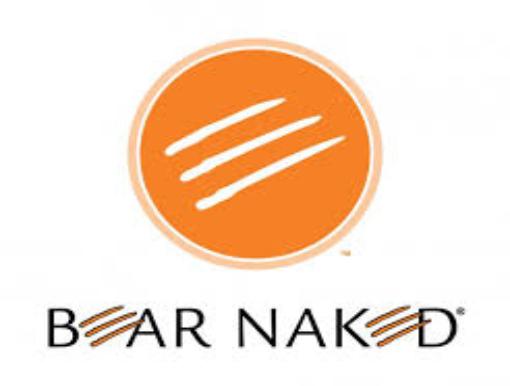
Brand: Bear Naked
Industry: Food